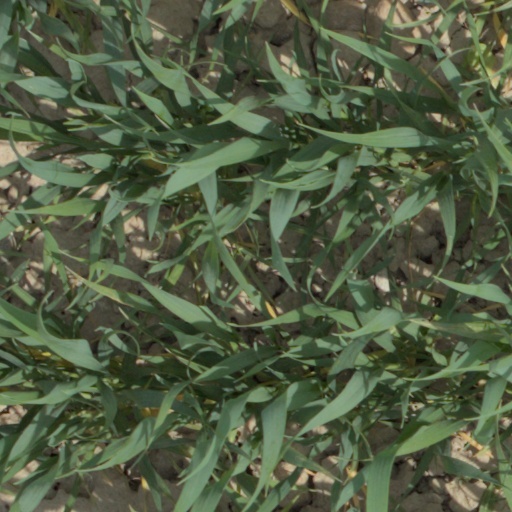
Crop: wheat